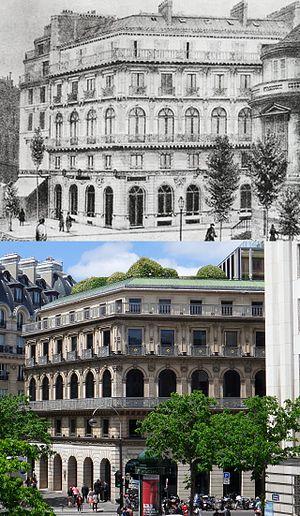
La Maison dorée vers 1900 et en 2014
La Société anonyme coopérative des artistes peintres, sculpteurs et graveurs est une association d'artistes organisée en société anonyme, créée le 27 décembre 1873 par des artistes de ce qui deviendra ensuite le mouvement impressionniste qui veulent exposer librement. La charte signée ce jour-là indique que la société recevra le dixième des ventes effectuée pendant la Première exposition des peintres impressionnistes. Le jour même de la fondation de la société, les artistes, qui cherchent une salle pour leur exposition future, retiennent le lieu-même où ils se sont réunis pour signer la charte : celui des ateliers de Nadar, à l'angle de la rue Daunou et du boulevard des Capucines, qui portera quelques mois plus tard le nom d'« Anciens Salons Nadar » au 35 boulevard des Capucines. Du fait de son adresse, Edgar Degas suggère de baptiser la société anonyme « La Capucine ». Mais comme ce nom est aussi le titre d'une célèbre chanson de la révolution de 1789, les signataires rejetèrent son idée, craignant d'effrayer le public puisque l'exposition projetée devait se tenir au même moment que le Salon de peinture et de sculpture où nombre d'entre eux ont été refusés.
La Maison dorée était un restaurant situé au 20, boulevard des Italiens dans le 9ᵉ arrondissement de Paris.